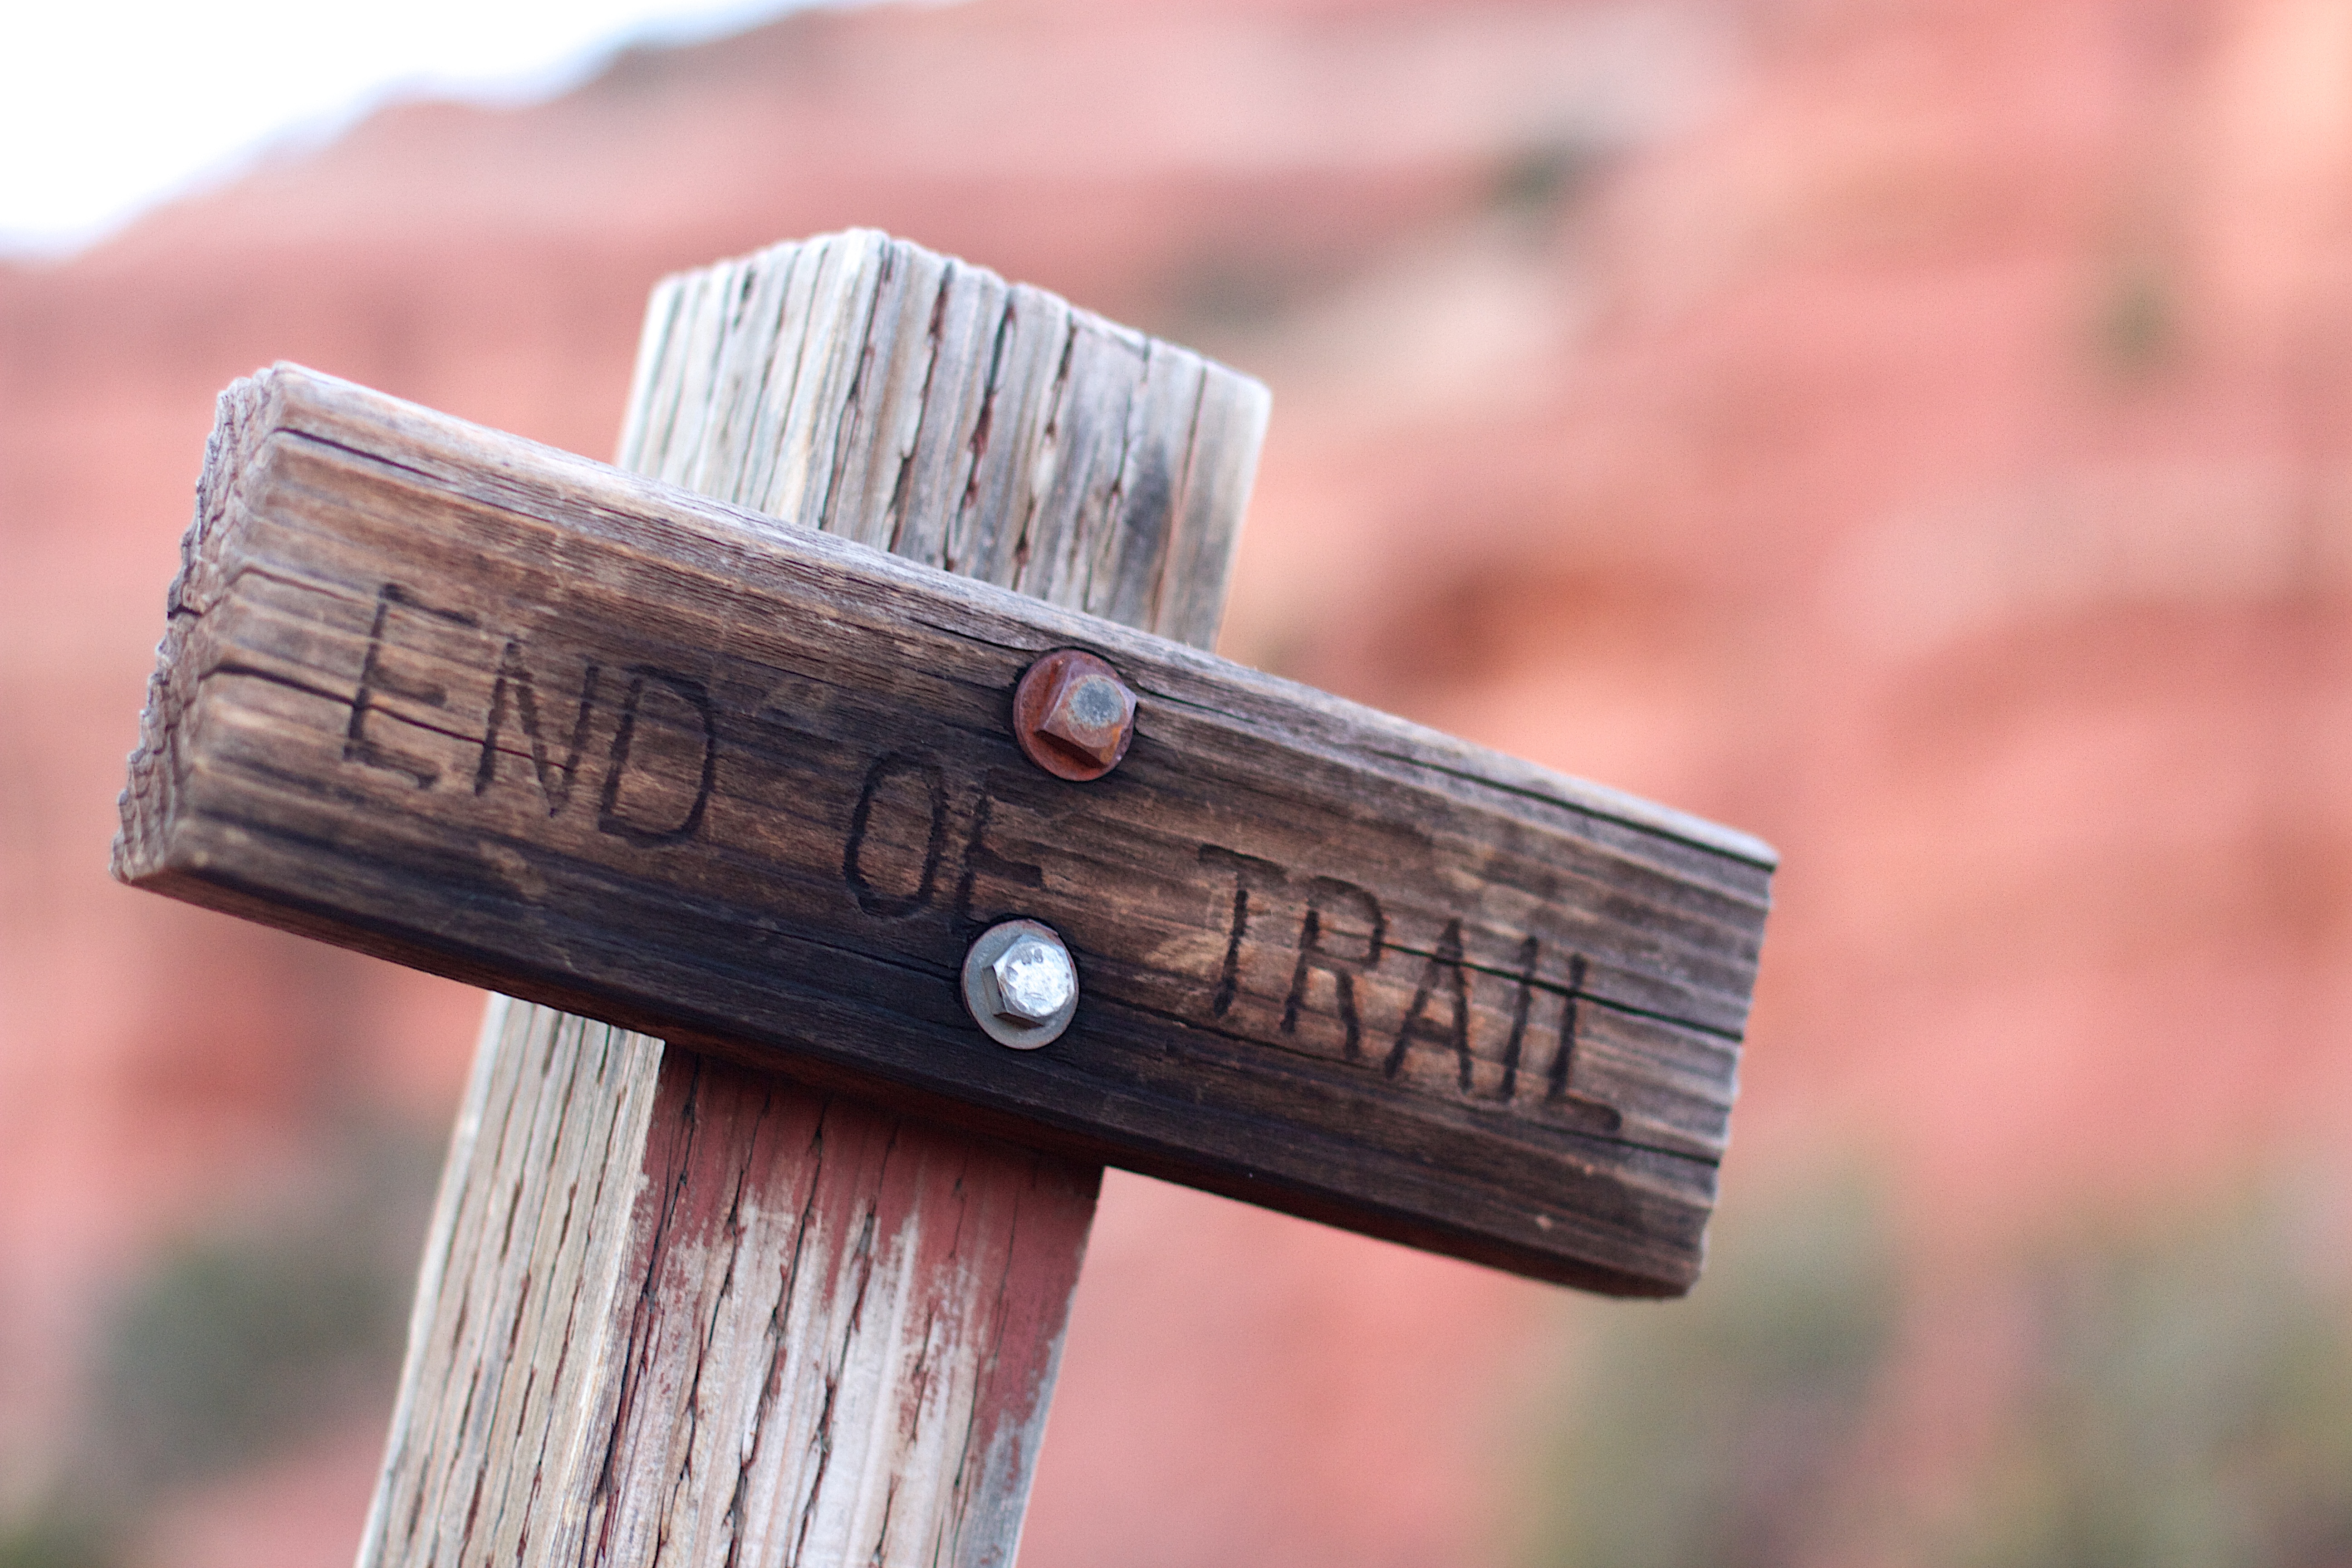
hand, wood, close up